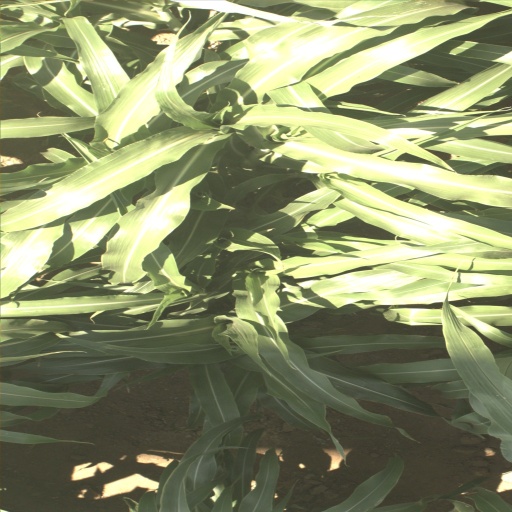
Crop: sorghum